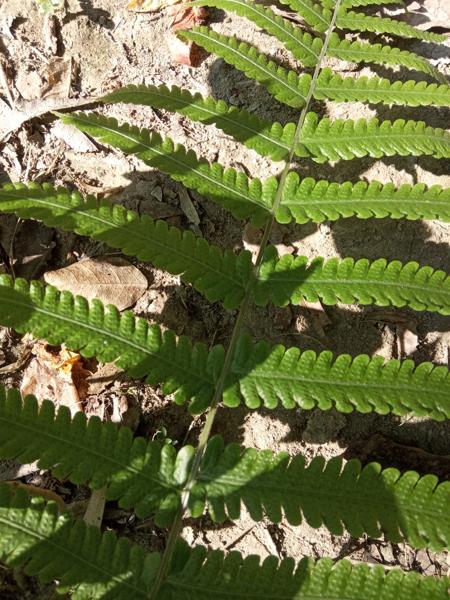
Weed species: Pteris vittata